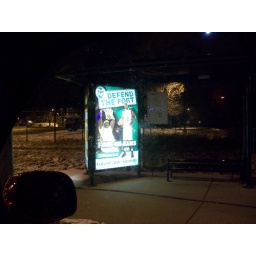
Defend The Fort- CSU sports branding at the bus stop by the post office (south branch)